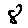
Label: 8